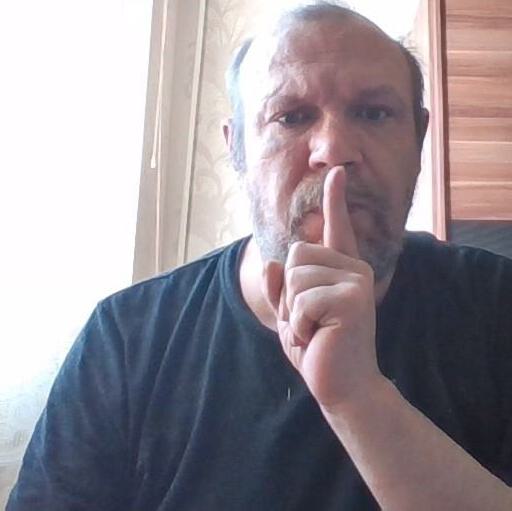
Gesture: mute